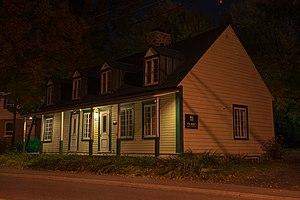
Auberge Hugh-Glover (Canada). (Protection . Voir la portail:Lieux patrimoniaux du Canada/Québec pour plus de détails).
Cet article traite des événements qui se sont produits durant l'année 1818 au Canada.
Cet article traite des événements qui se sont produits durant l'année 1818 au Bas-Canada.